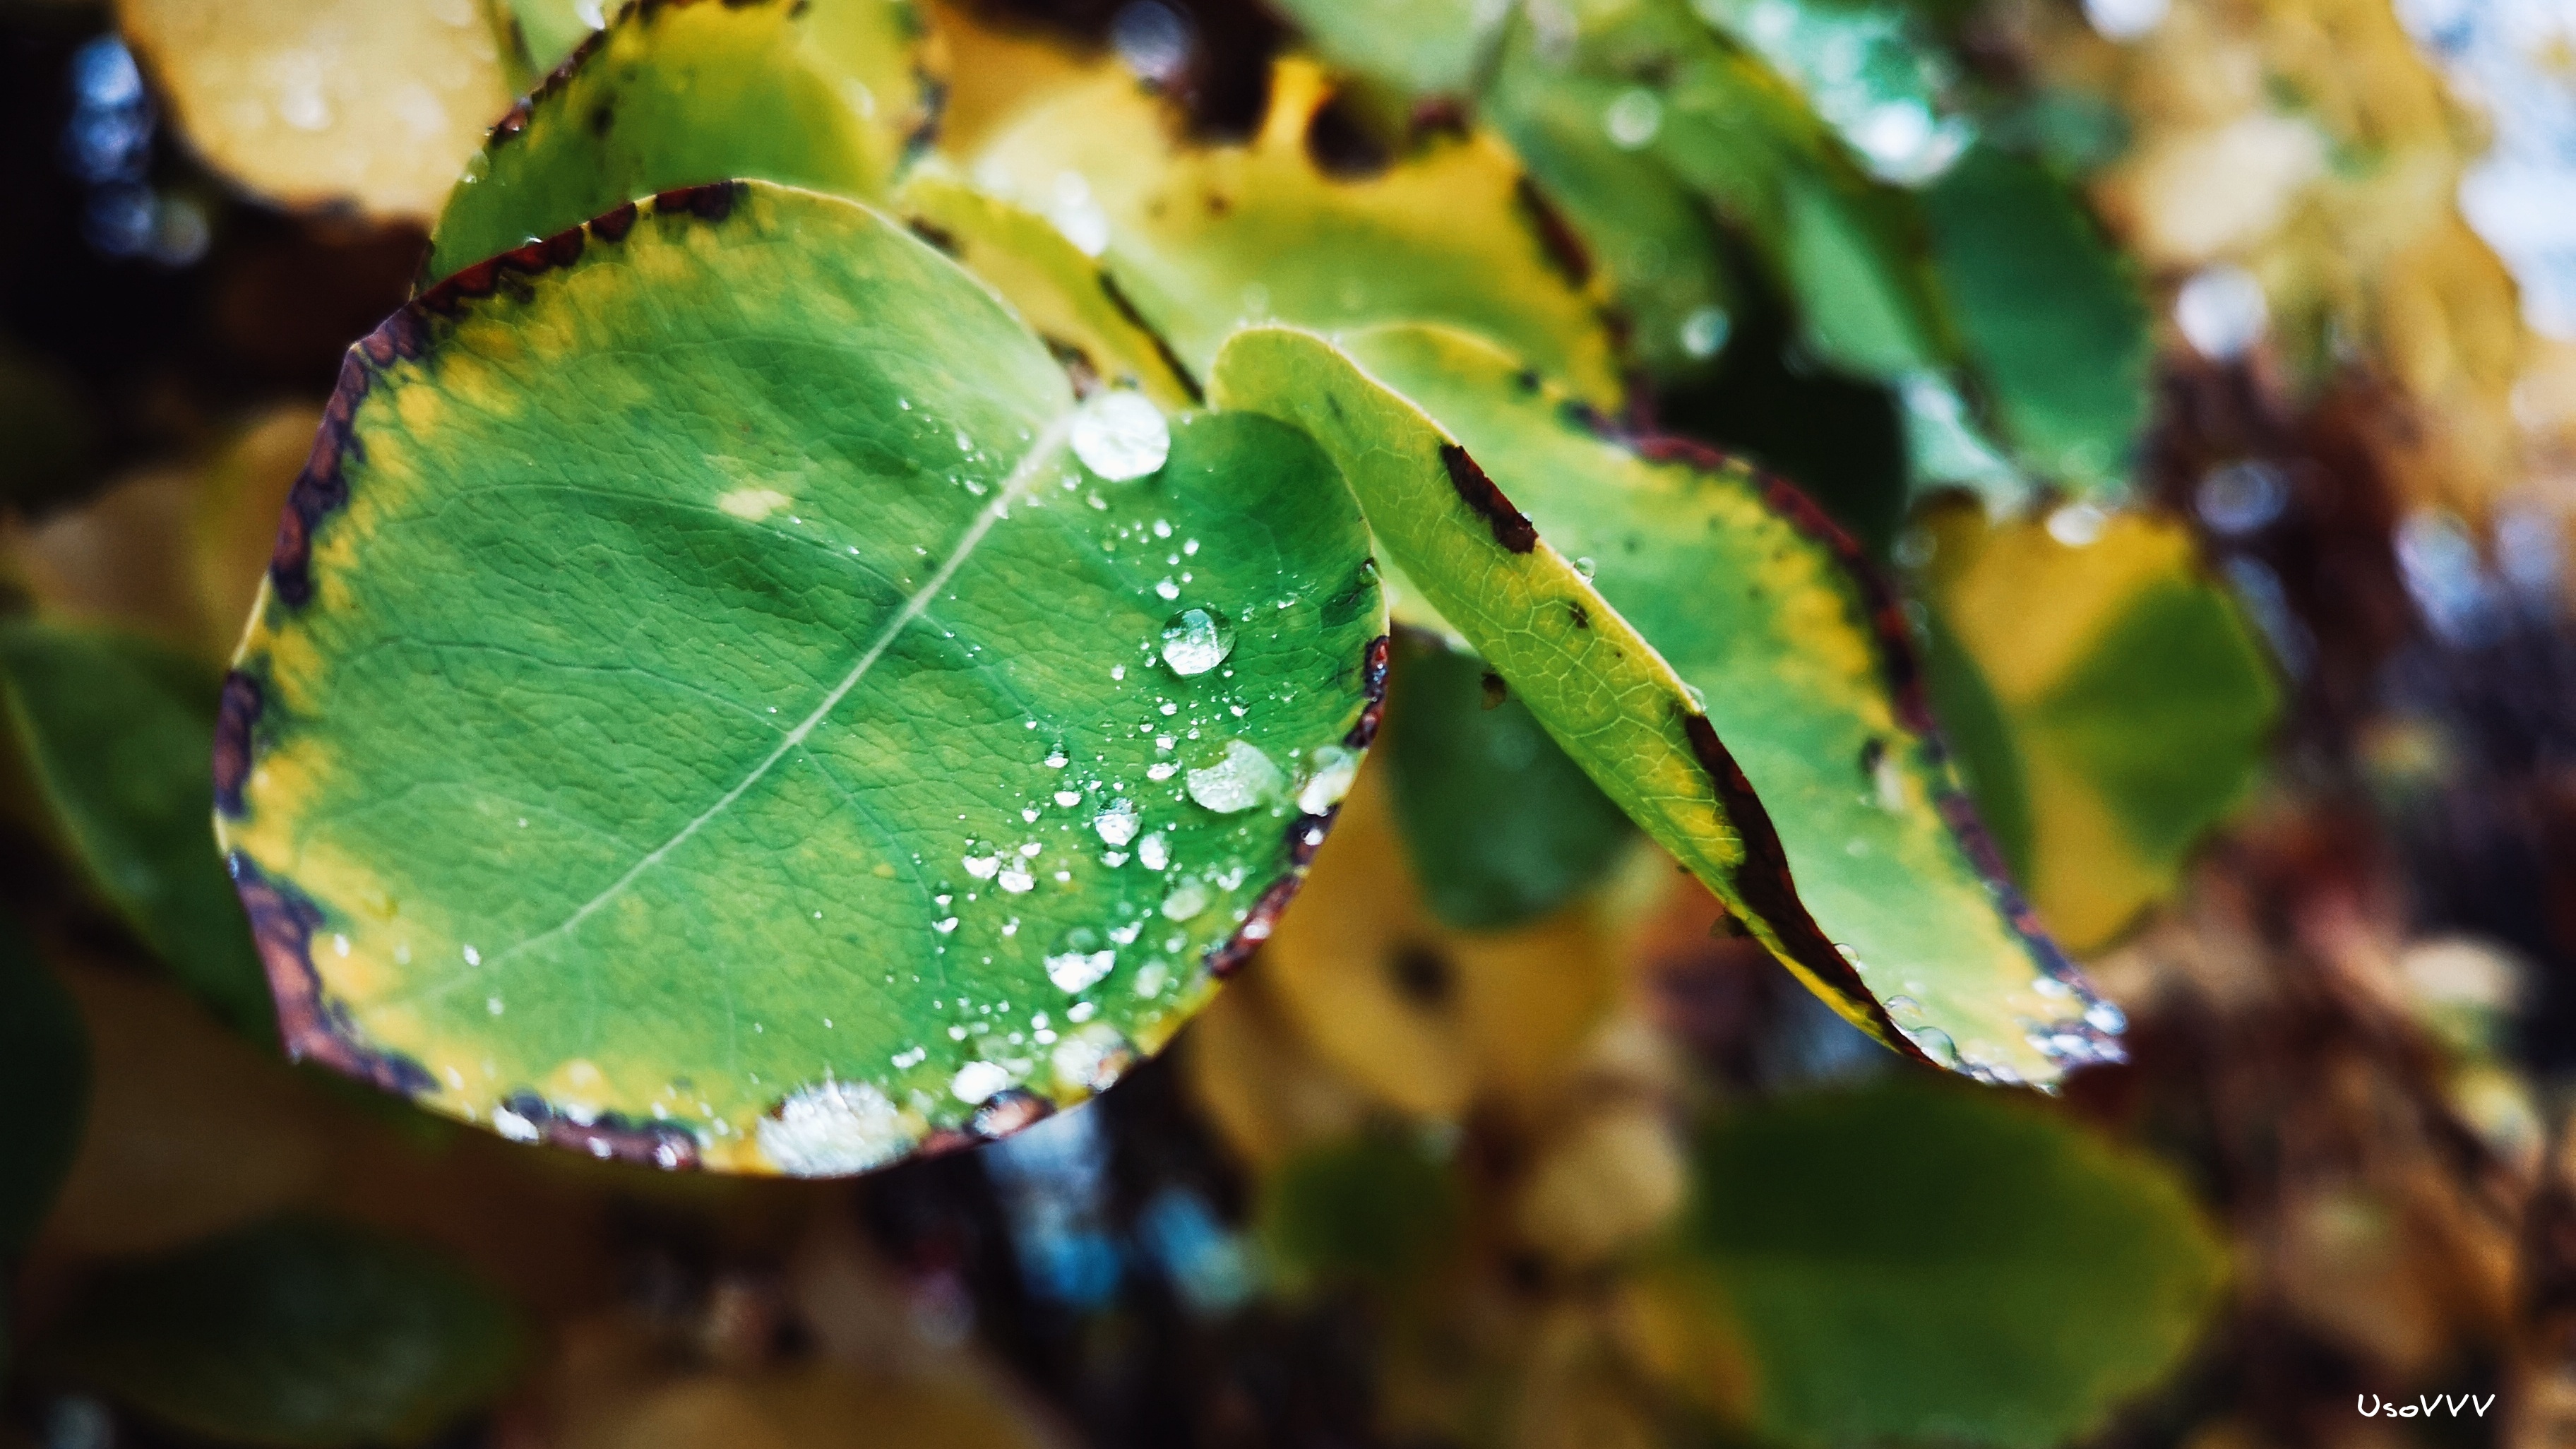
branches, leaves, bushes, autumn, greens, yellow, plants, growth, drops, dew, rain, water, tree, brightness, creation, leaf, green, moisture, drop, plant, flower, close up, macro photography, sunlight, plant pathology, photography, annual plant